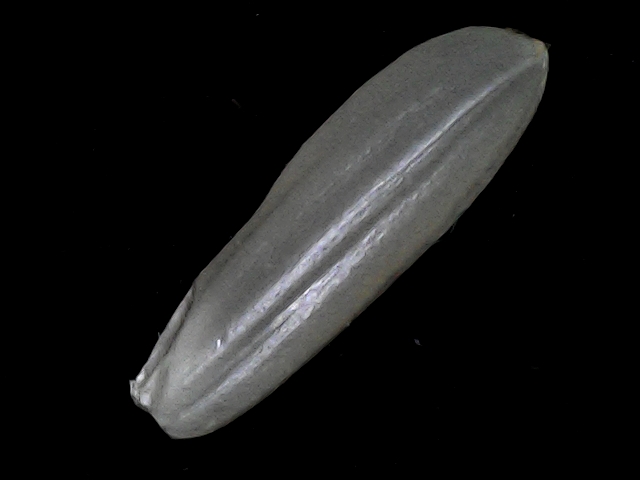
Rice variety: BRRI67